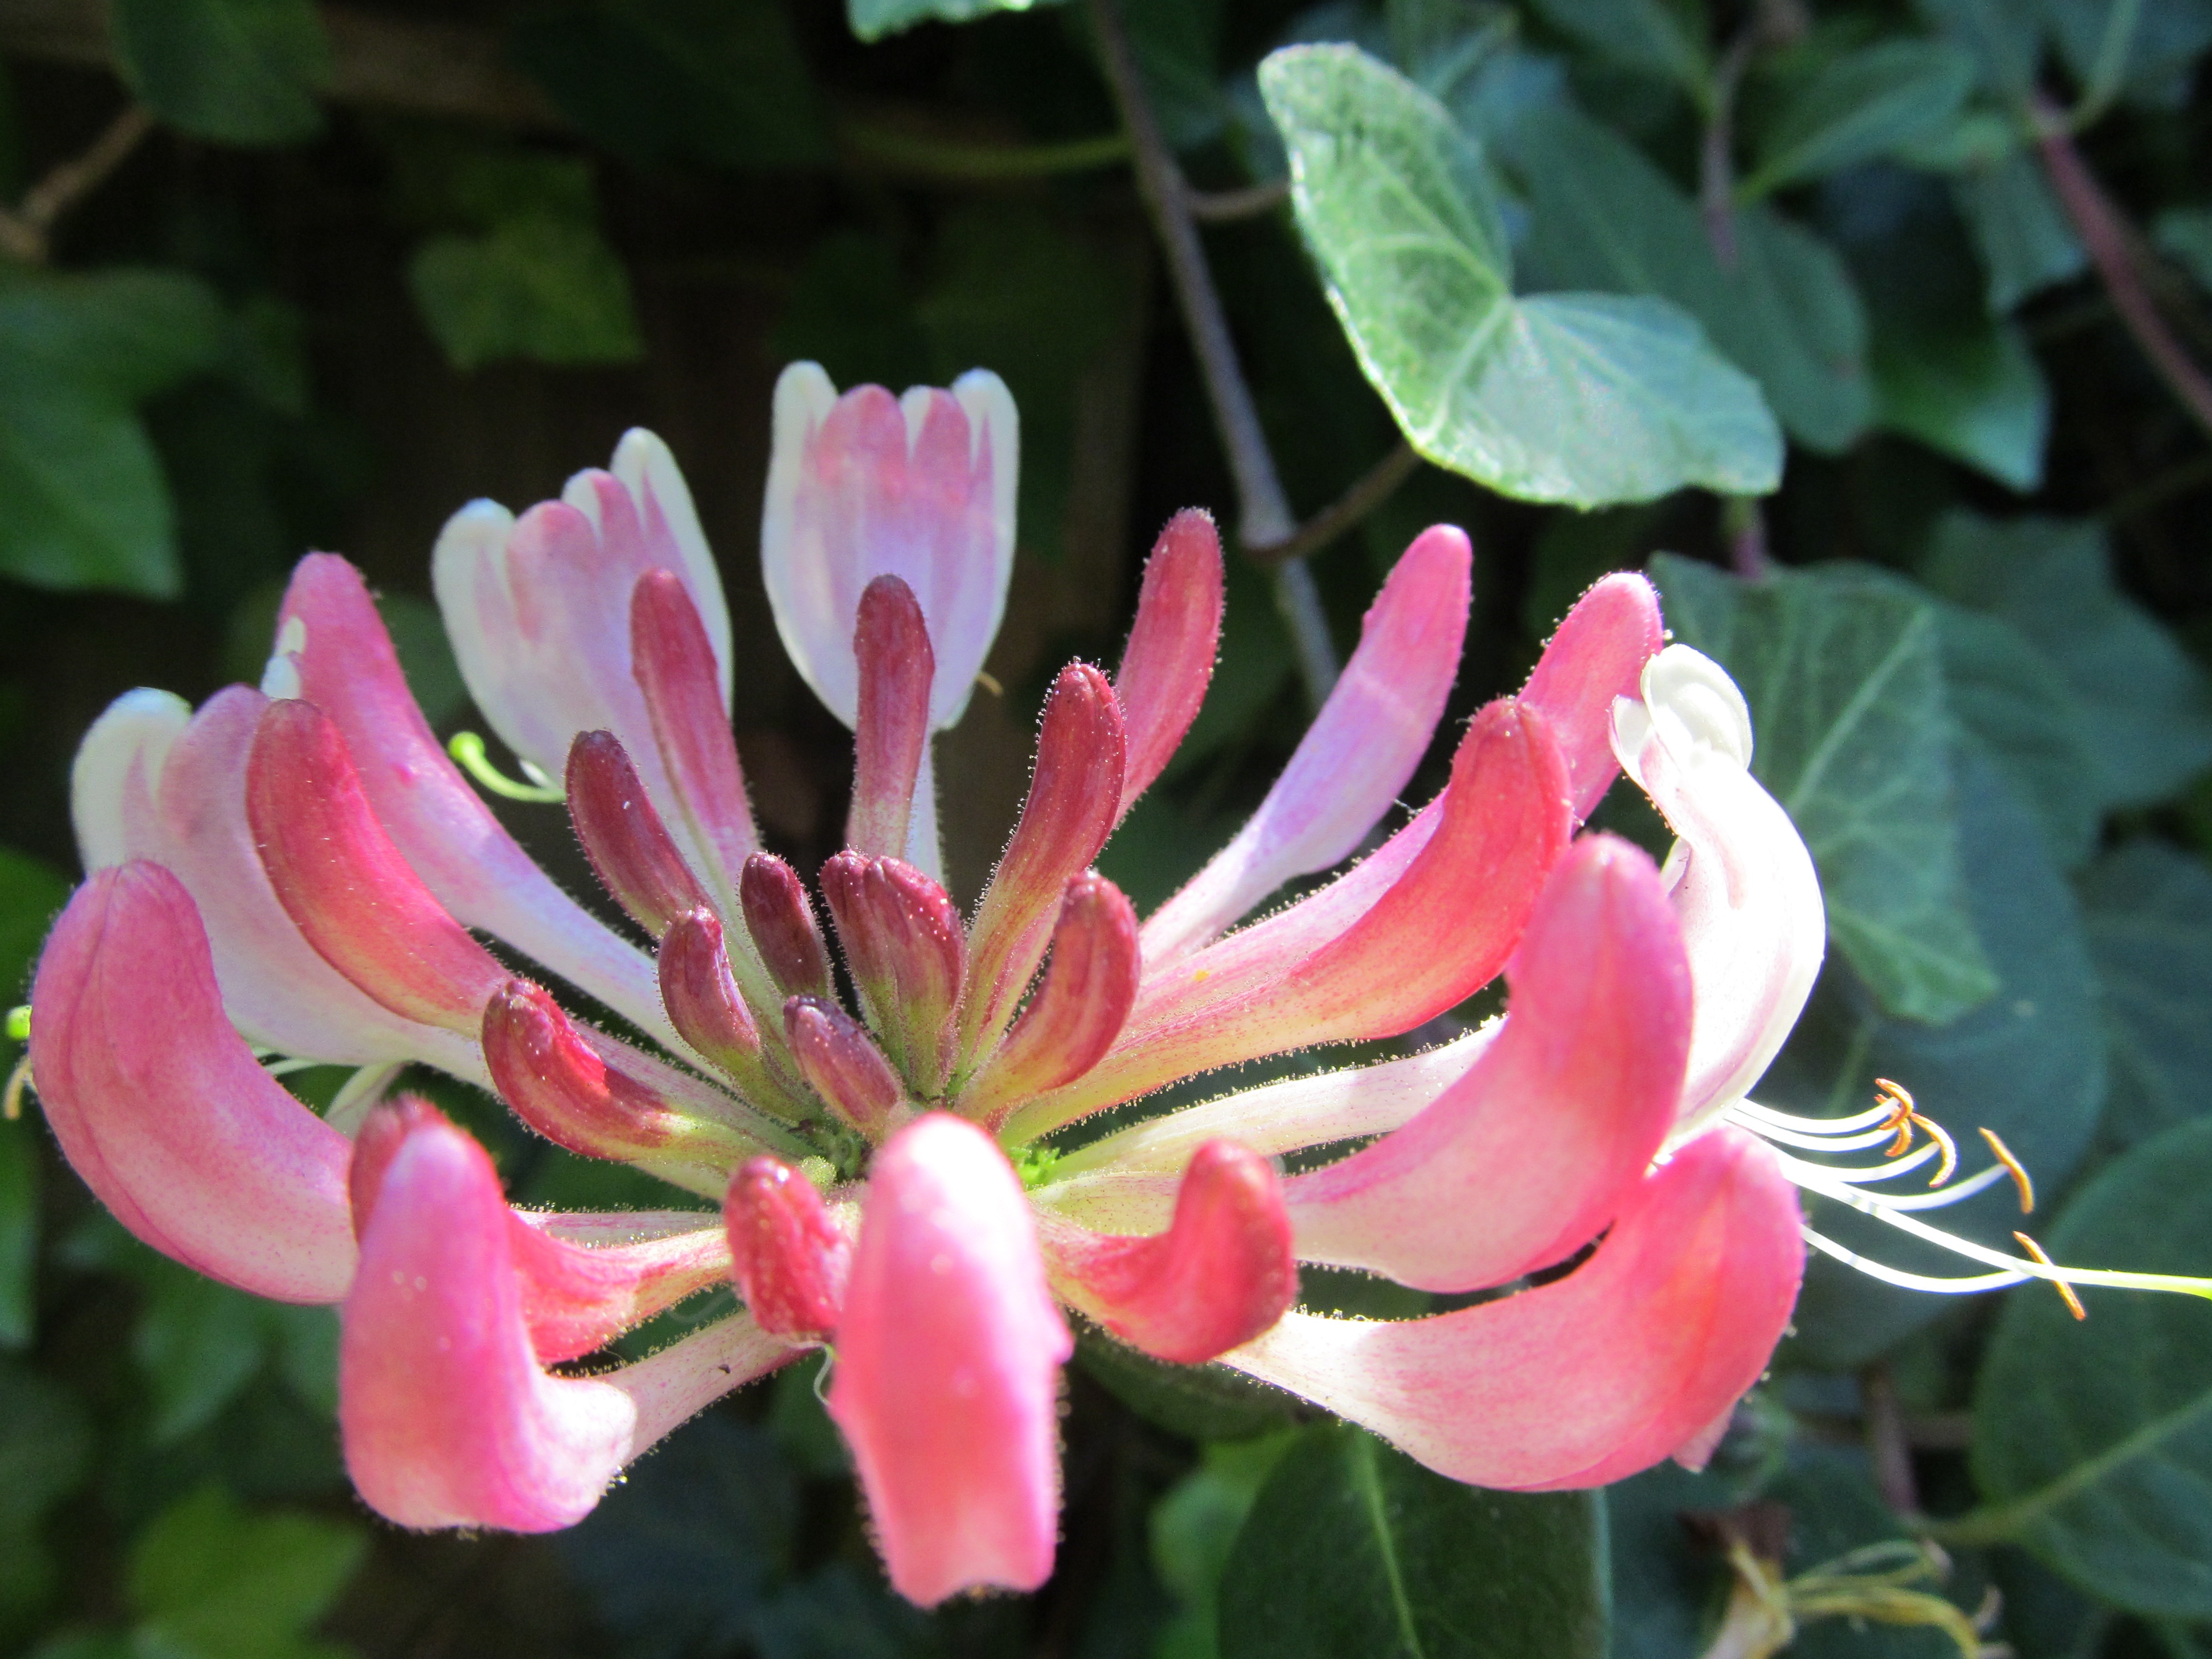
nature, blossom, plant, white, leaf, flower, petal, bloom, spring, botany, garden, pink, flora, leaves, shrub, exotic, bud, flower garden, macro photography, flowering plant, annual plant, land plant